Van Scoy Burial Ground

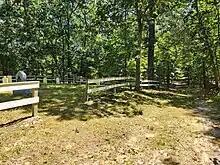
Van Scoy Road by cemetery

The Burying ground stands as part of the Northwest "Ghost town" settlement, a nature trail that winds thru the Van Scoy Homestead, to Northwest Harbor, East Hampton's first harbor on the South Fork of Long Island and back on the 'whalebone landing road'. During the 18th century, this settlement encompassed fifteen expansive farms, a mill, a sawmill, and various wharves and warehouses situated along the shores of Northwest Harbor. Both the Northwest trail and the Paumanok Path intersect in the Old Grace Estate on Barcelona Neck.